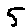
Label: 5